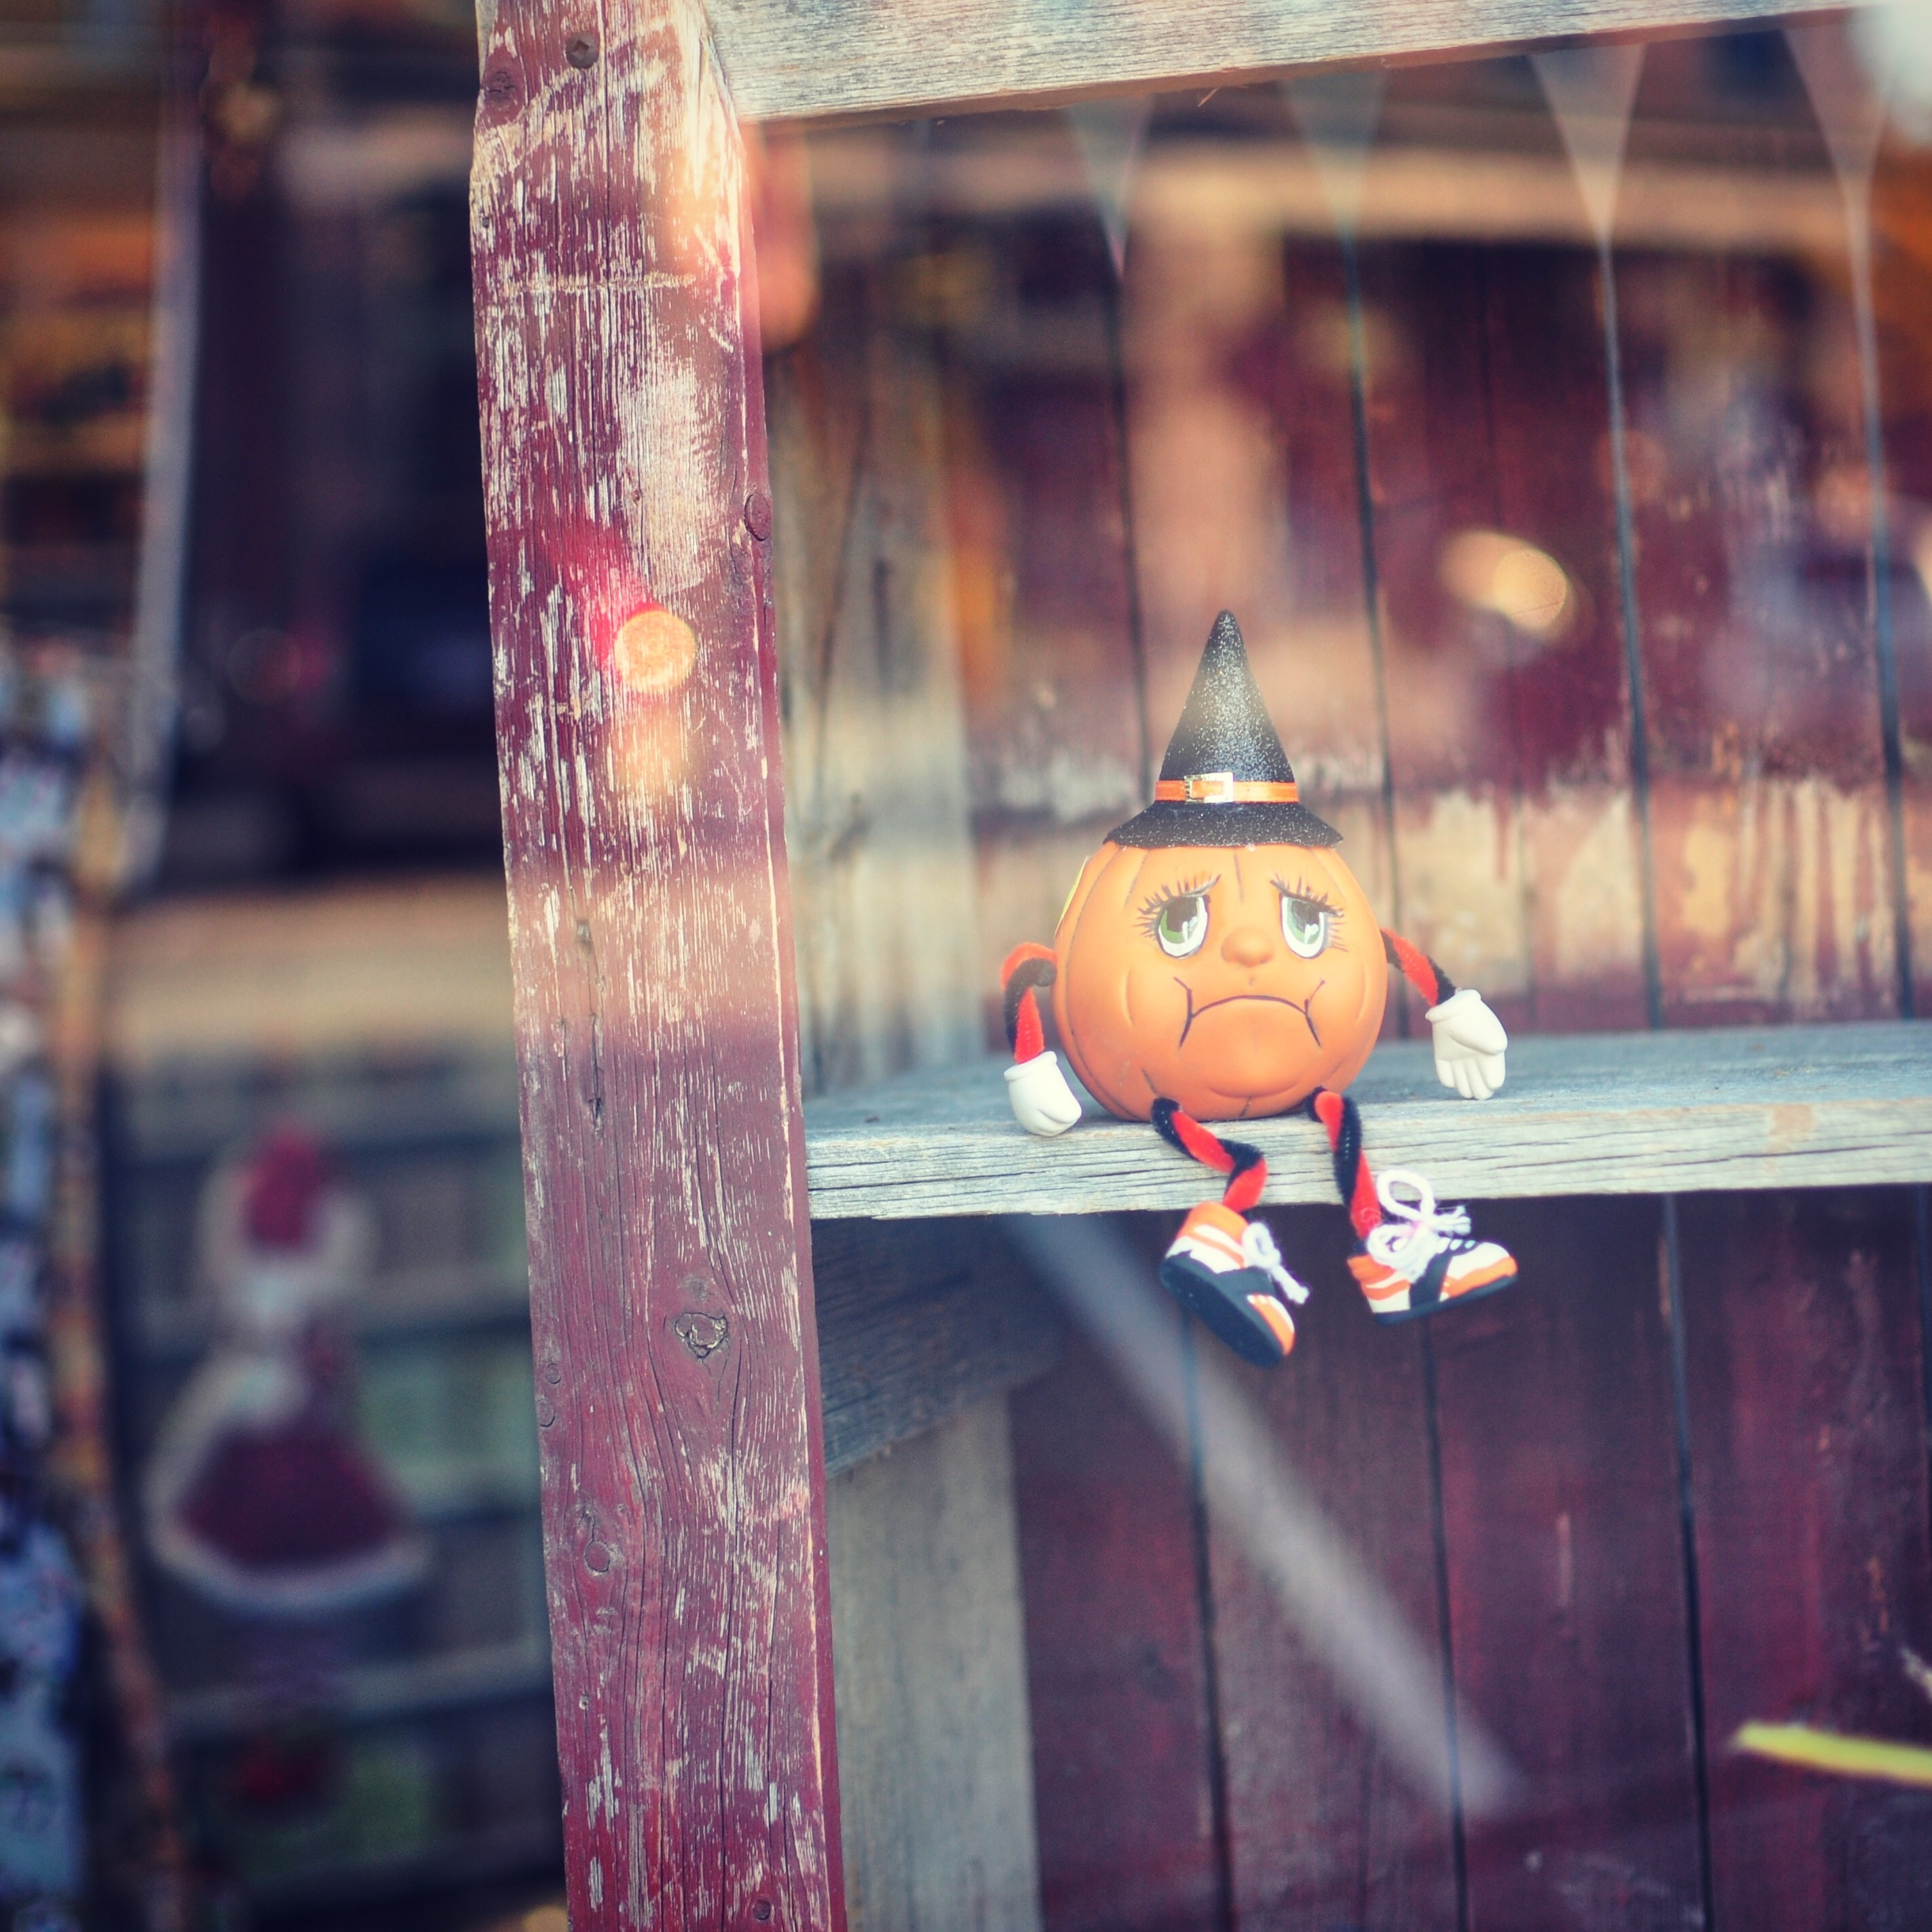
red, color, blue, art, photograph, image